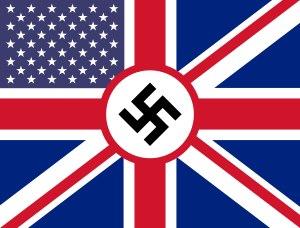
V pour Vendetta est un film américano-germano-britannique, réalisé par James McTeigue et sorti en 2006. C'est une adaptation du roman graphique V pour Vendetta d'Alan Moore et David Lloyd. Le scénario est dû aux Wachowski.